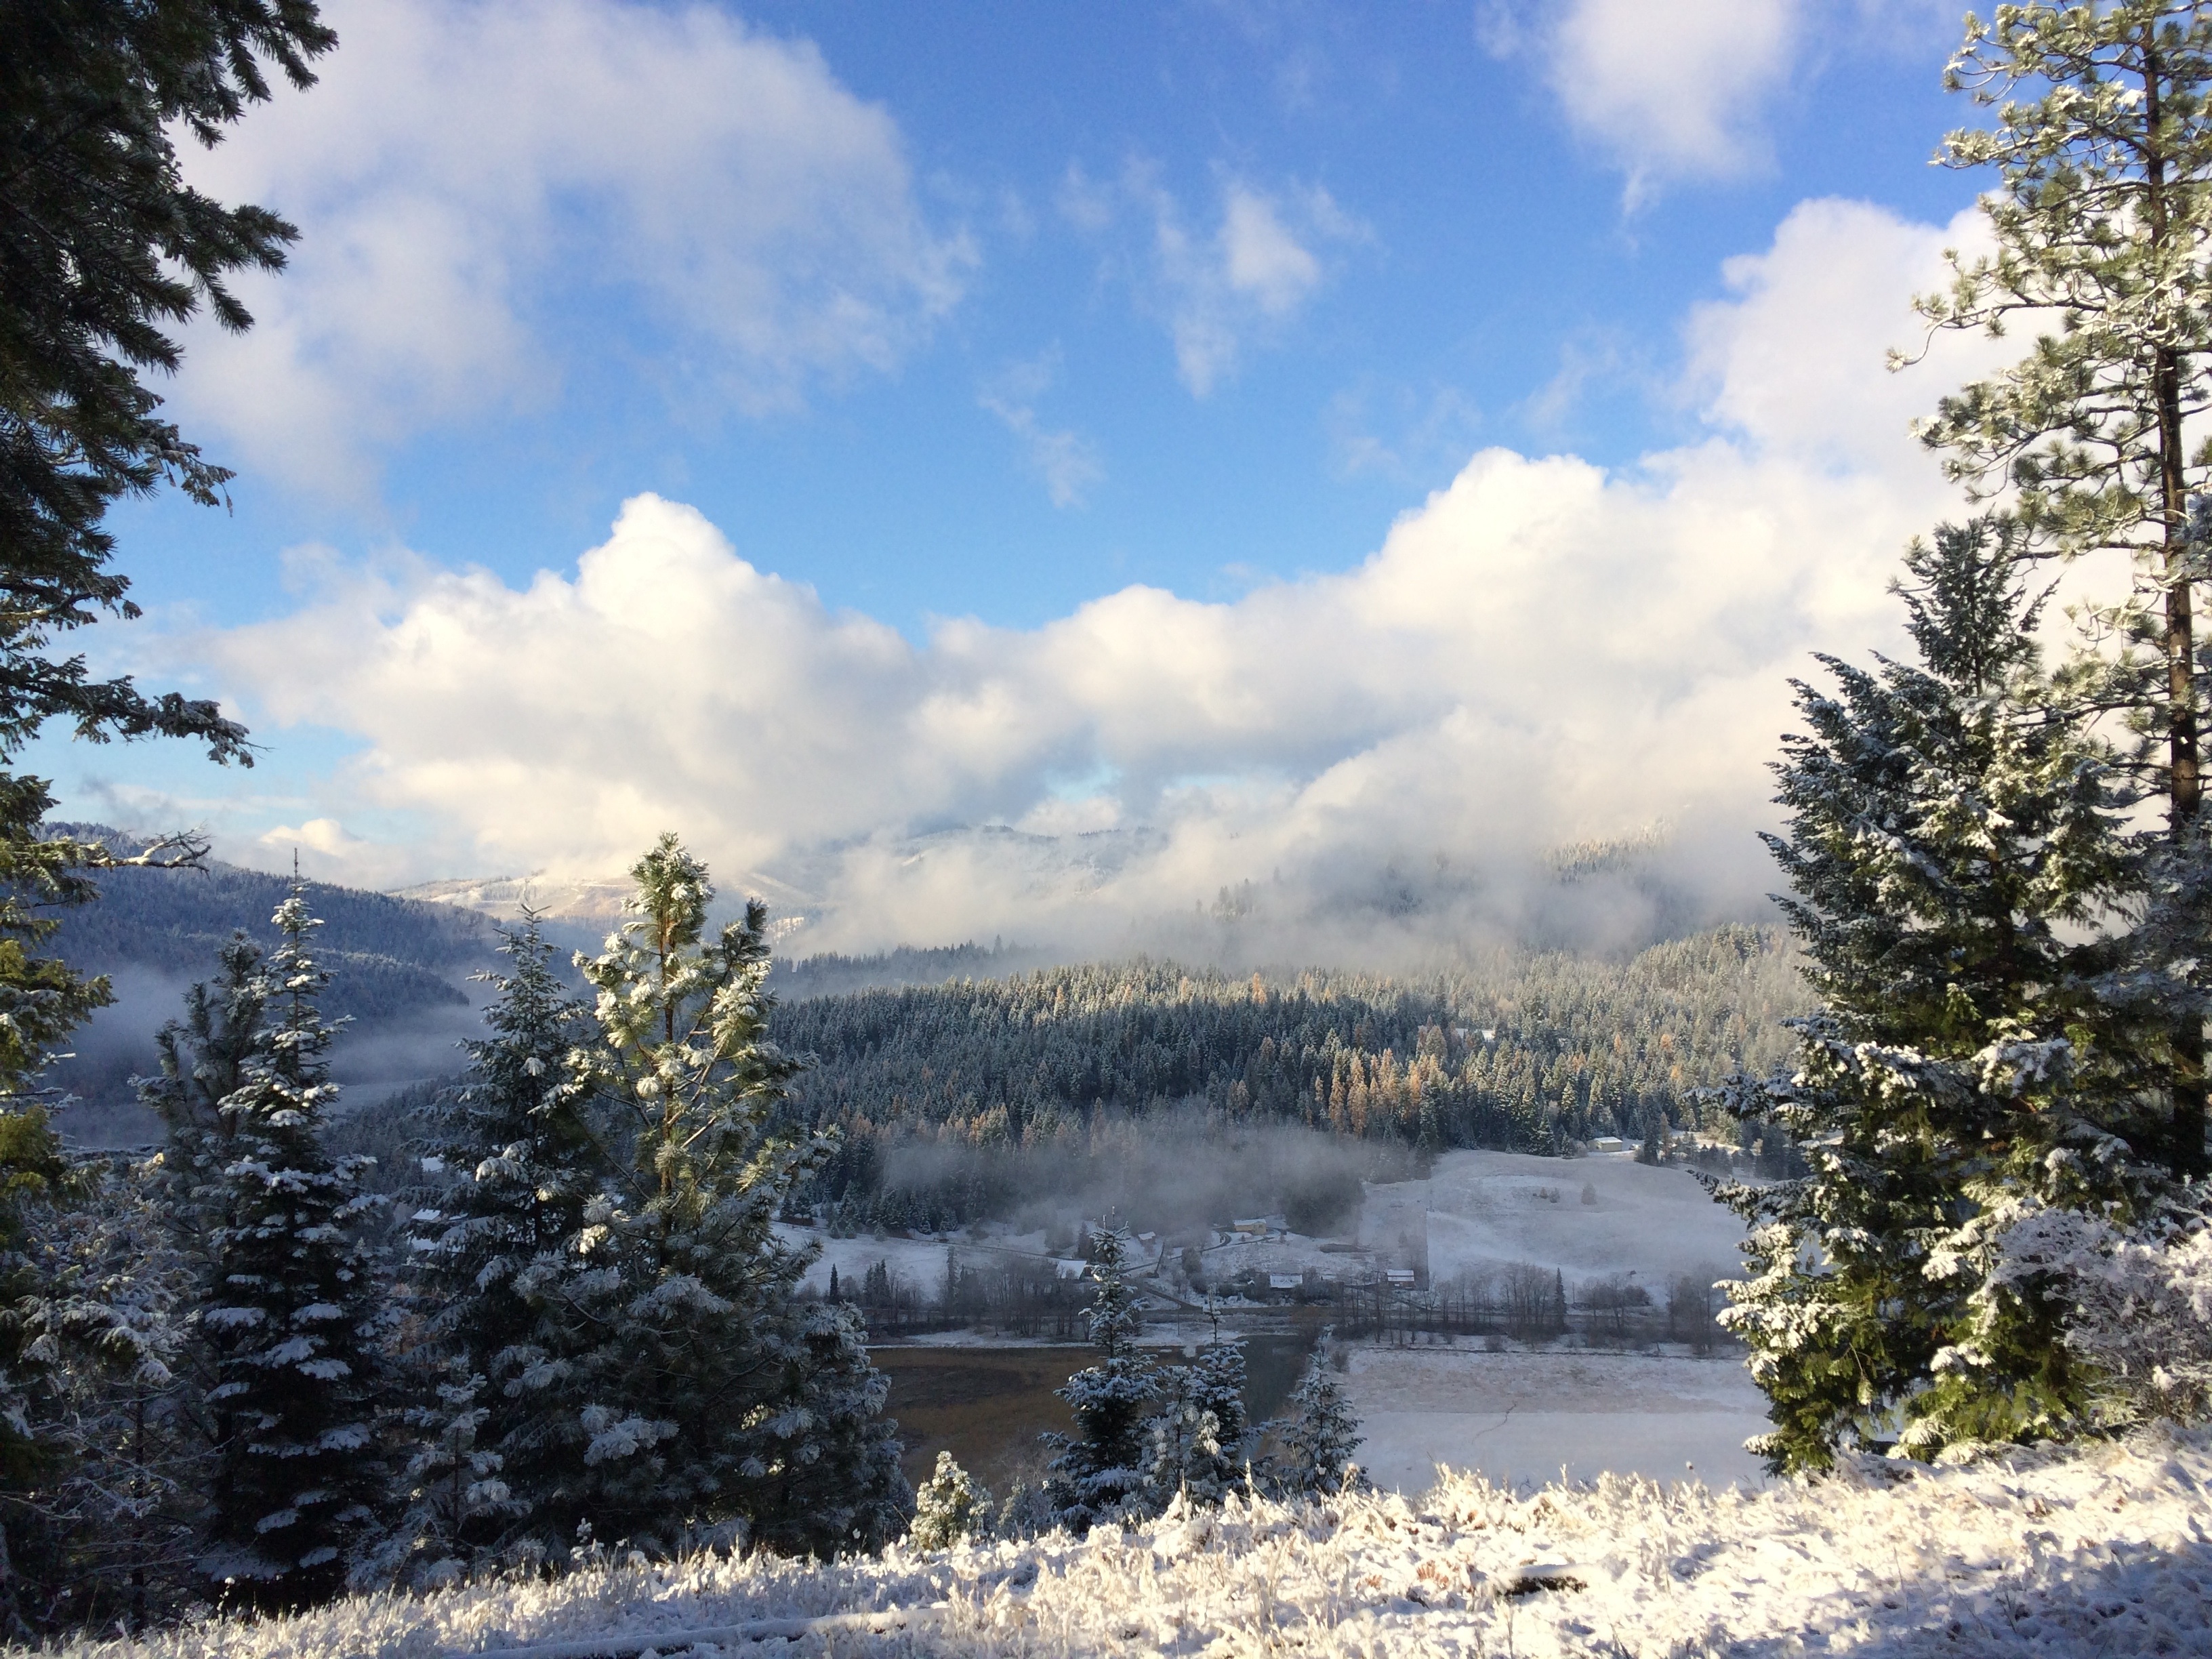
landscape, tree, nature, forest, wilderness, mountain, snow, winter, cloud, lake, mountain range, weather, season, ridge, woody plant, mountainous landforms